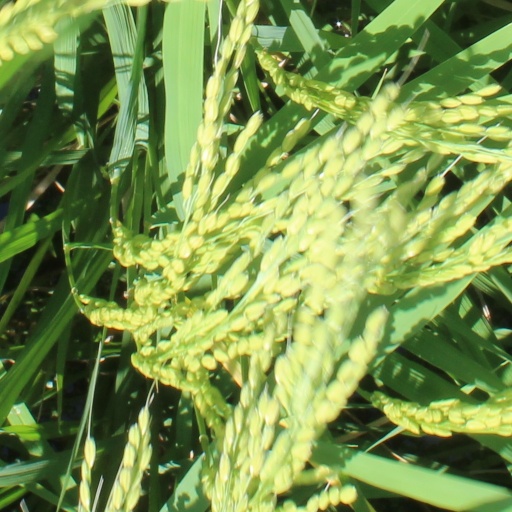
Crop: rice